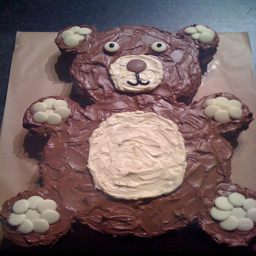
A very large bear cake laying on top of a table.
there is a cake that looks like stuffed bear
A chocolate teddy bear cake with candy toppings.
A bear designed chocolate cake is ready to be eaten.
A teddy bear cake with mints as its feet, hands and ears.